Cryosphere

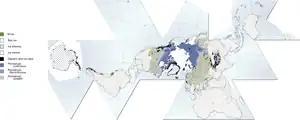
Overview of the cryosphere and its larger components

The cryosphere is an umbrella term for those portions of Earth's surface where water is in solid form. This includes sea ice, ice on lakes or rivers, snow, glaciers, ice caps, ice sheets, and frozen ground (which includes permafrost). Thus, there is an overlap with the hydrosphere. The cryosphere is an integral part of the global climate system. It also has important feedbacks on the climate system. These feedbacks come from the cryosphere's influence on surface energy and moisture fluxes, clouds, the water cycle, atmospheric and oceanic circulation.